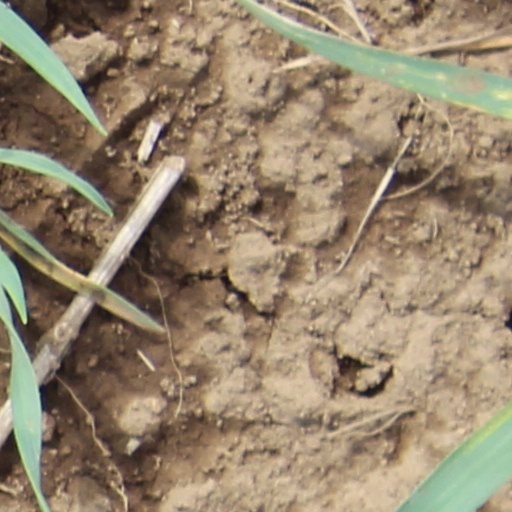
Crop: wheat